Warsaw Speedway

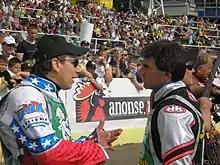
Sam Ermolenko (l) and Roman Jankowski (r)

It was not until 1948 that the first league season of speedway in Poland was held. The 1948 Polish speedway season contained both PKM Warszawa and Legia Warszawa, in addition to a third club called OM TUR Okęcie Warszawa (the speedway section of the Workers' Sports Club Okęcie Warszawa), who raced at Stadion RKS Skra. The team of PKM Warszawa, consisting of Jan Wąsikowski, Jerzy Dąbrowski, Stanisław Brun and Mieczysław Chlebicz, were crowned the first winners of the Team Speedway Polish Championship.